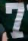
Number: 7